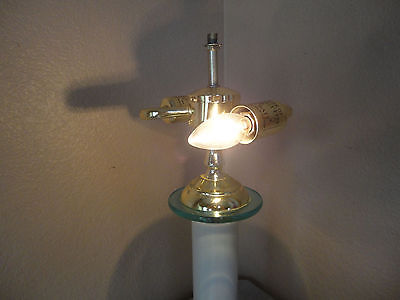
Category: lamp